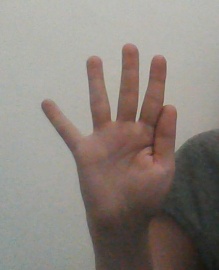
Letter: sheen